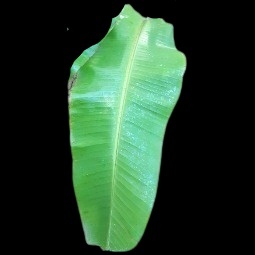
Label: Healthy